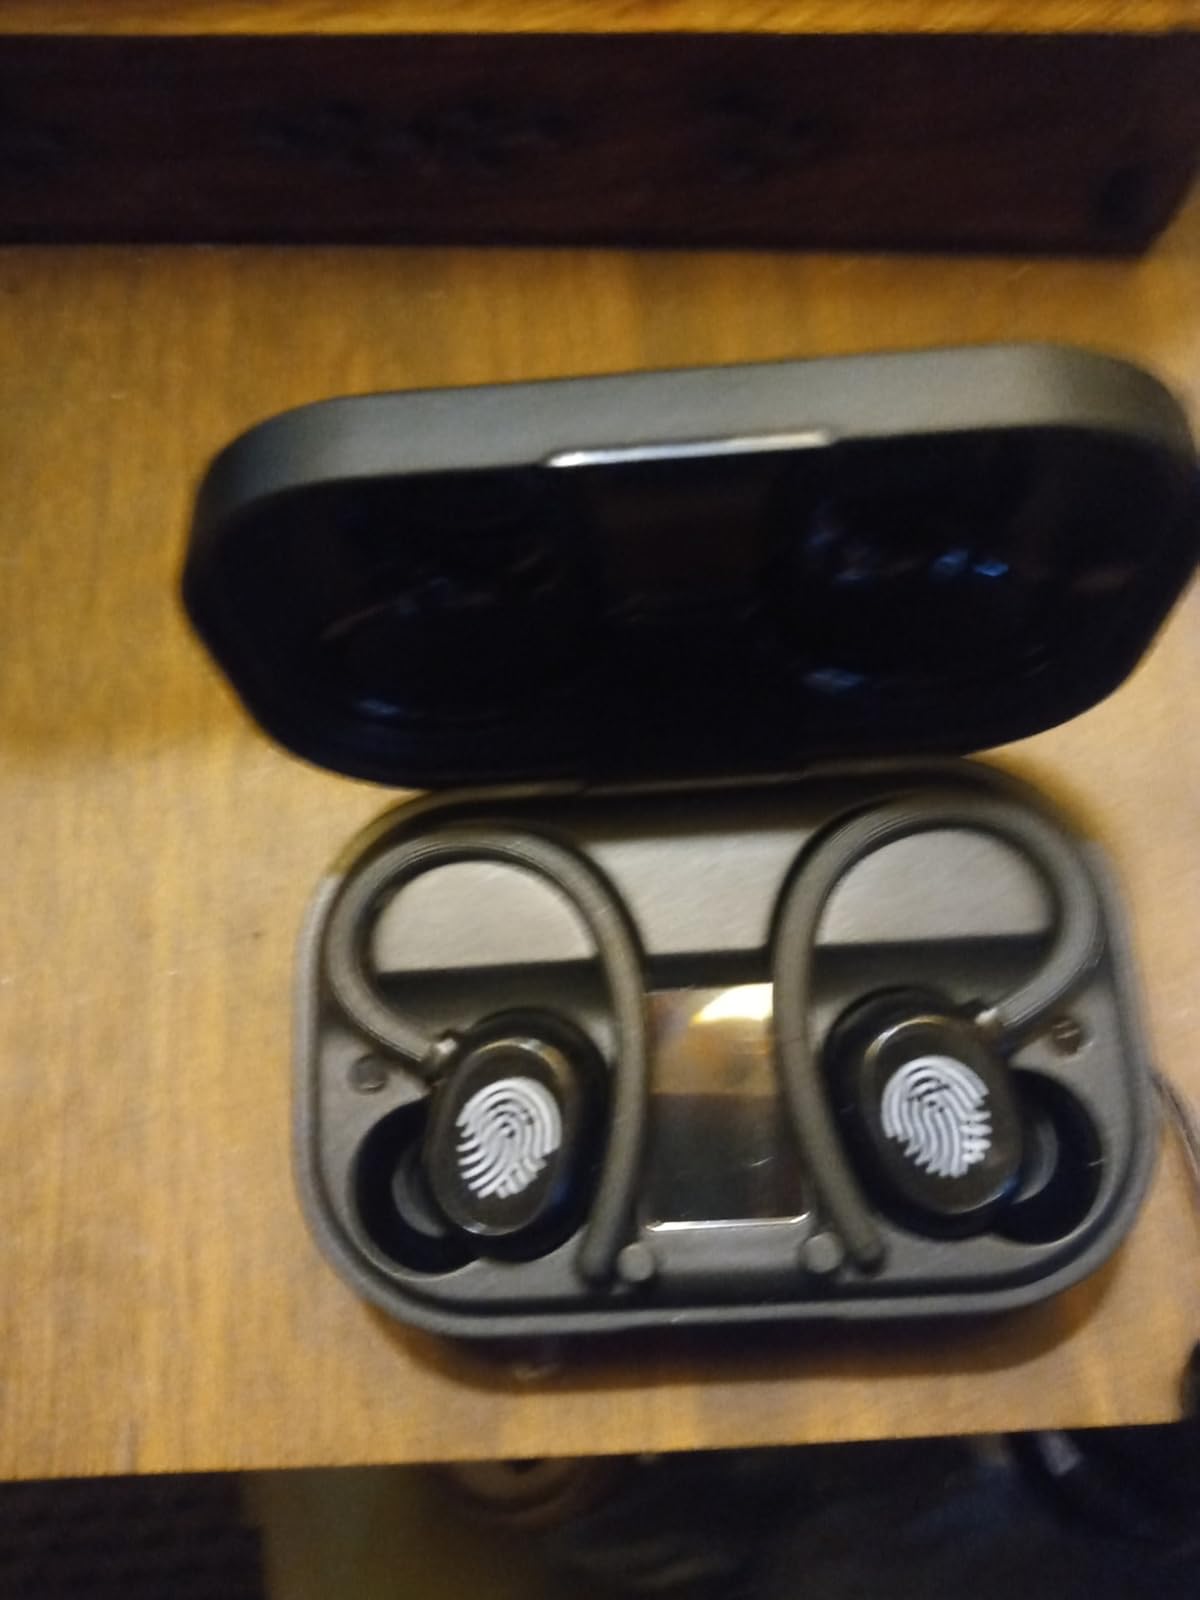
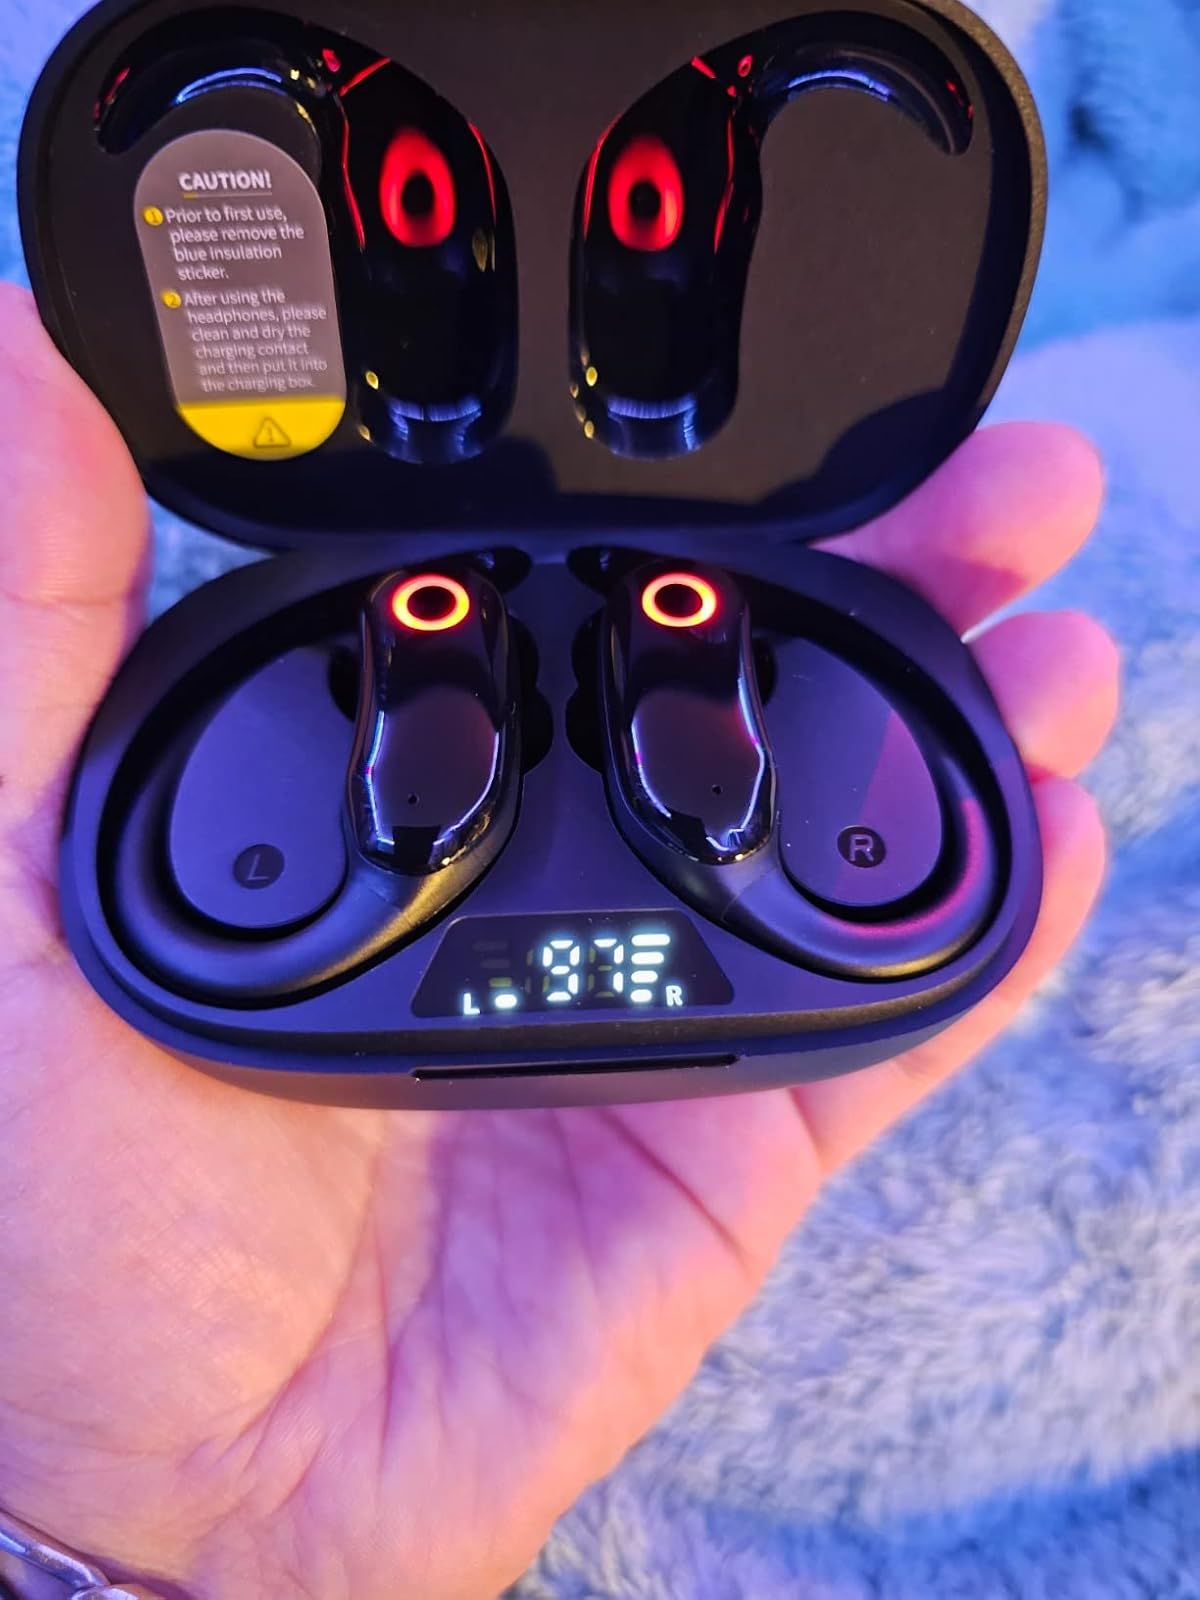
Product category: earbuds
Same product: no